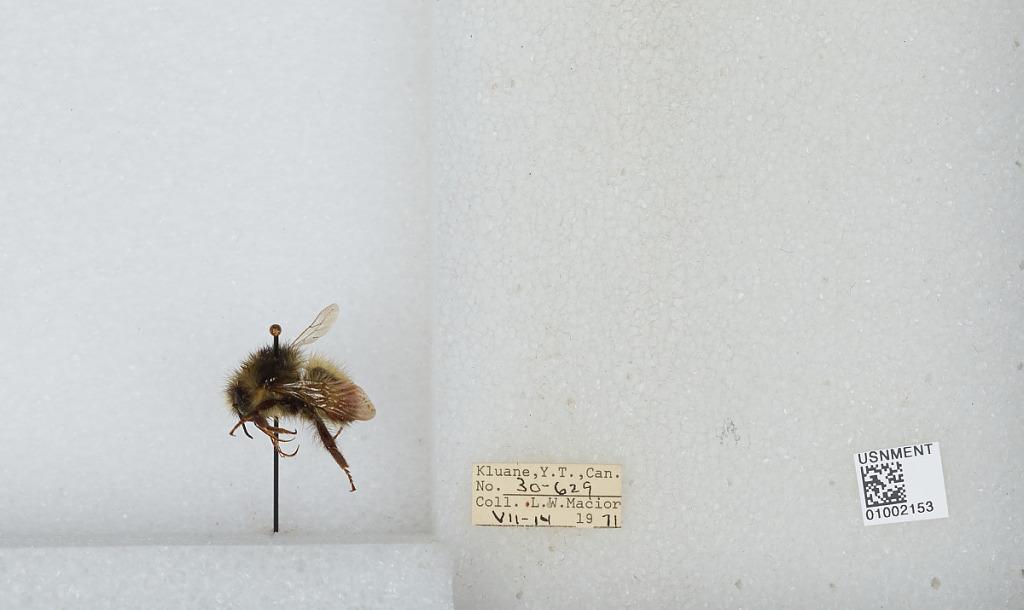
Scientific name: Bombus (Pyrobombus) flavifrons Cresson
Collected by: L. Macior
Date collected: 1971-7-14
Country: Canada
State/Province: Yukon Territory
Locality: Kluane
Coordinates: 60.75, -139.5